Chengdu Metro

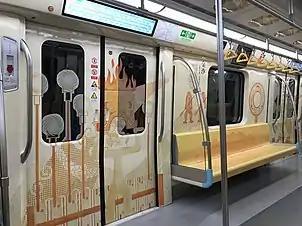
The interior of a Line 7 train showing local ancient Sanxingdui/Jinsha culture.

Line 17 is a metro line at west side of Chengdu. Phase 1, including phase 1 of line 19, started operation on 18 December 2020. On 22 September 2023, the Jinxing-Jiujiang North section was integrated into Line 19. Like line 18 is uses a special variant of Type A trains with one less door per side and using 25 kV AC overhead power, as opposed to the "standard" 1500 V DC most newer metros in China use. Line 17's color is pale green.